The Gamecock (film)

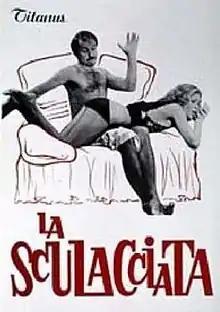

The Gamecock (lit. The spanking) is a 1974 Italian comedy film directed by Pasquale Festa Campanile. It is based on the comedy play "Neurotandem" (1968) by .